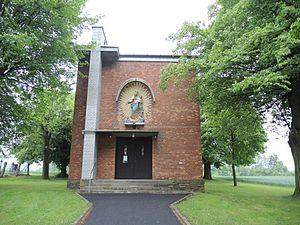
Komárno est une commune du district de Kroměříž, dans la région de Zlín, en Tchéquie. Sa population s'élevait à 287 habitants en 2018.